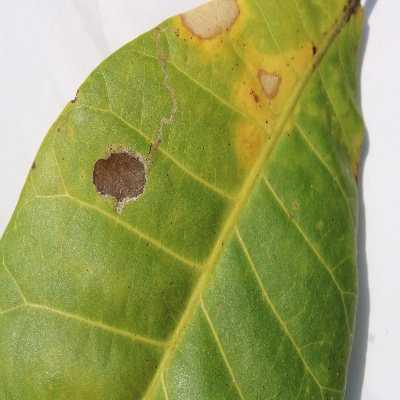
Crop: Cashew
Condition: leaf miner